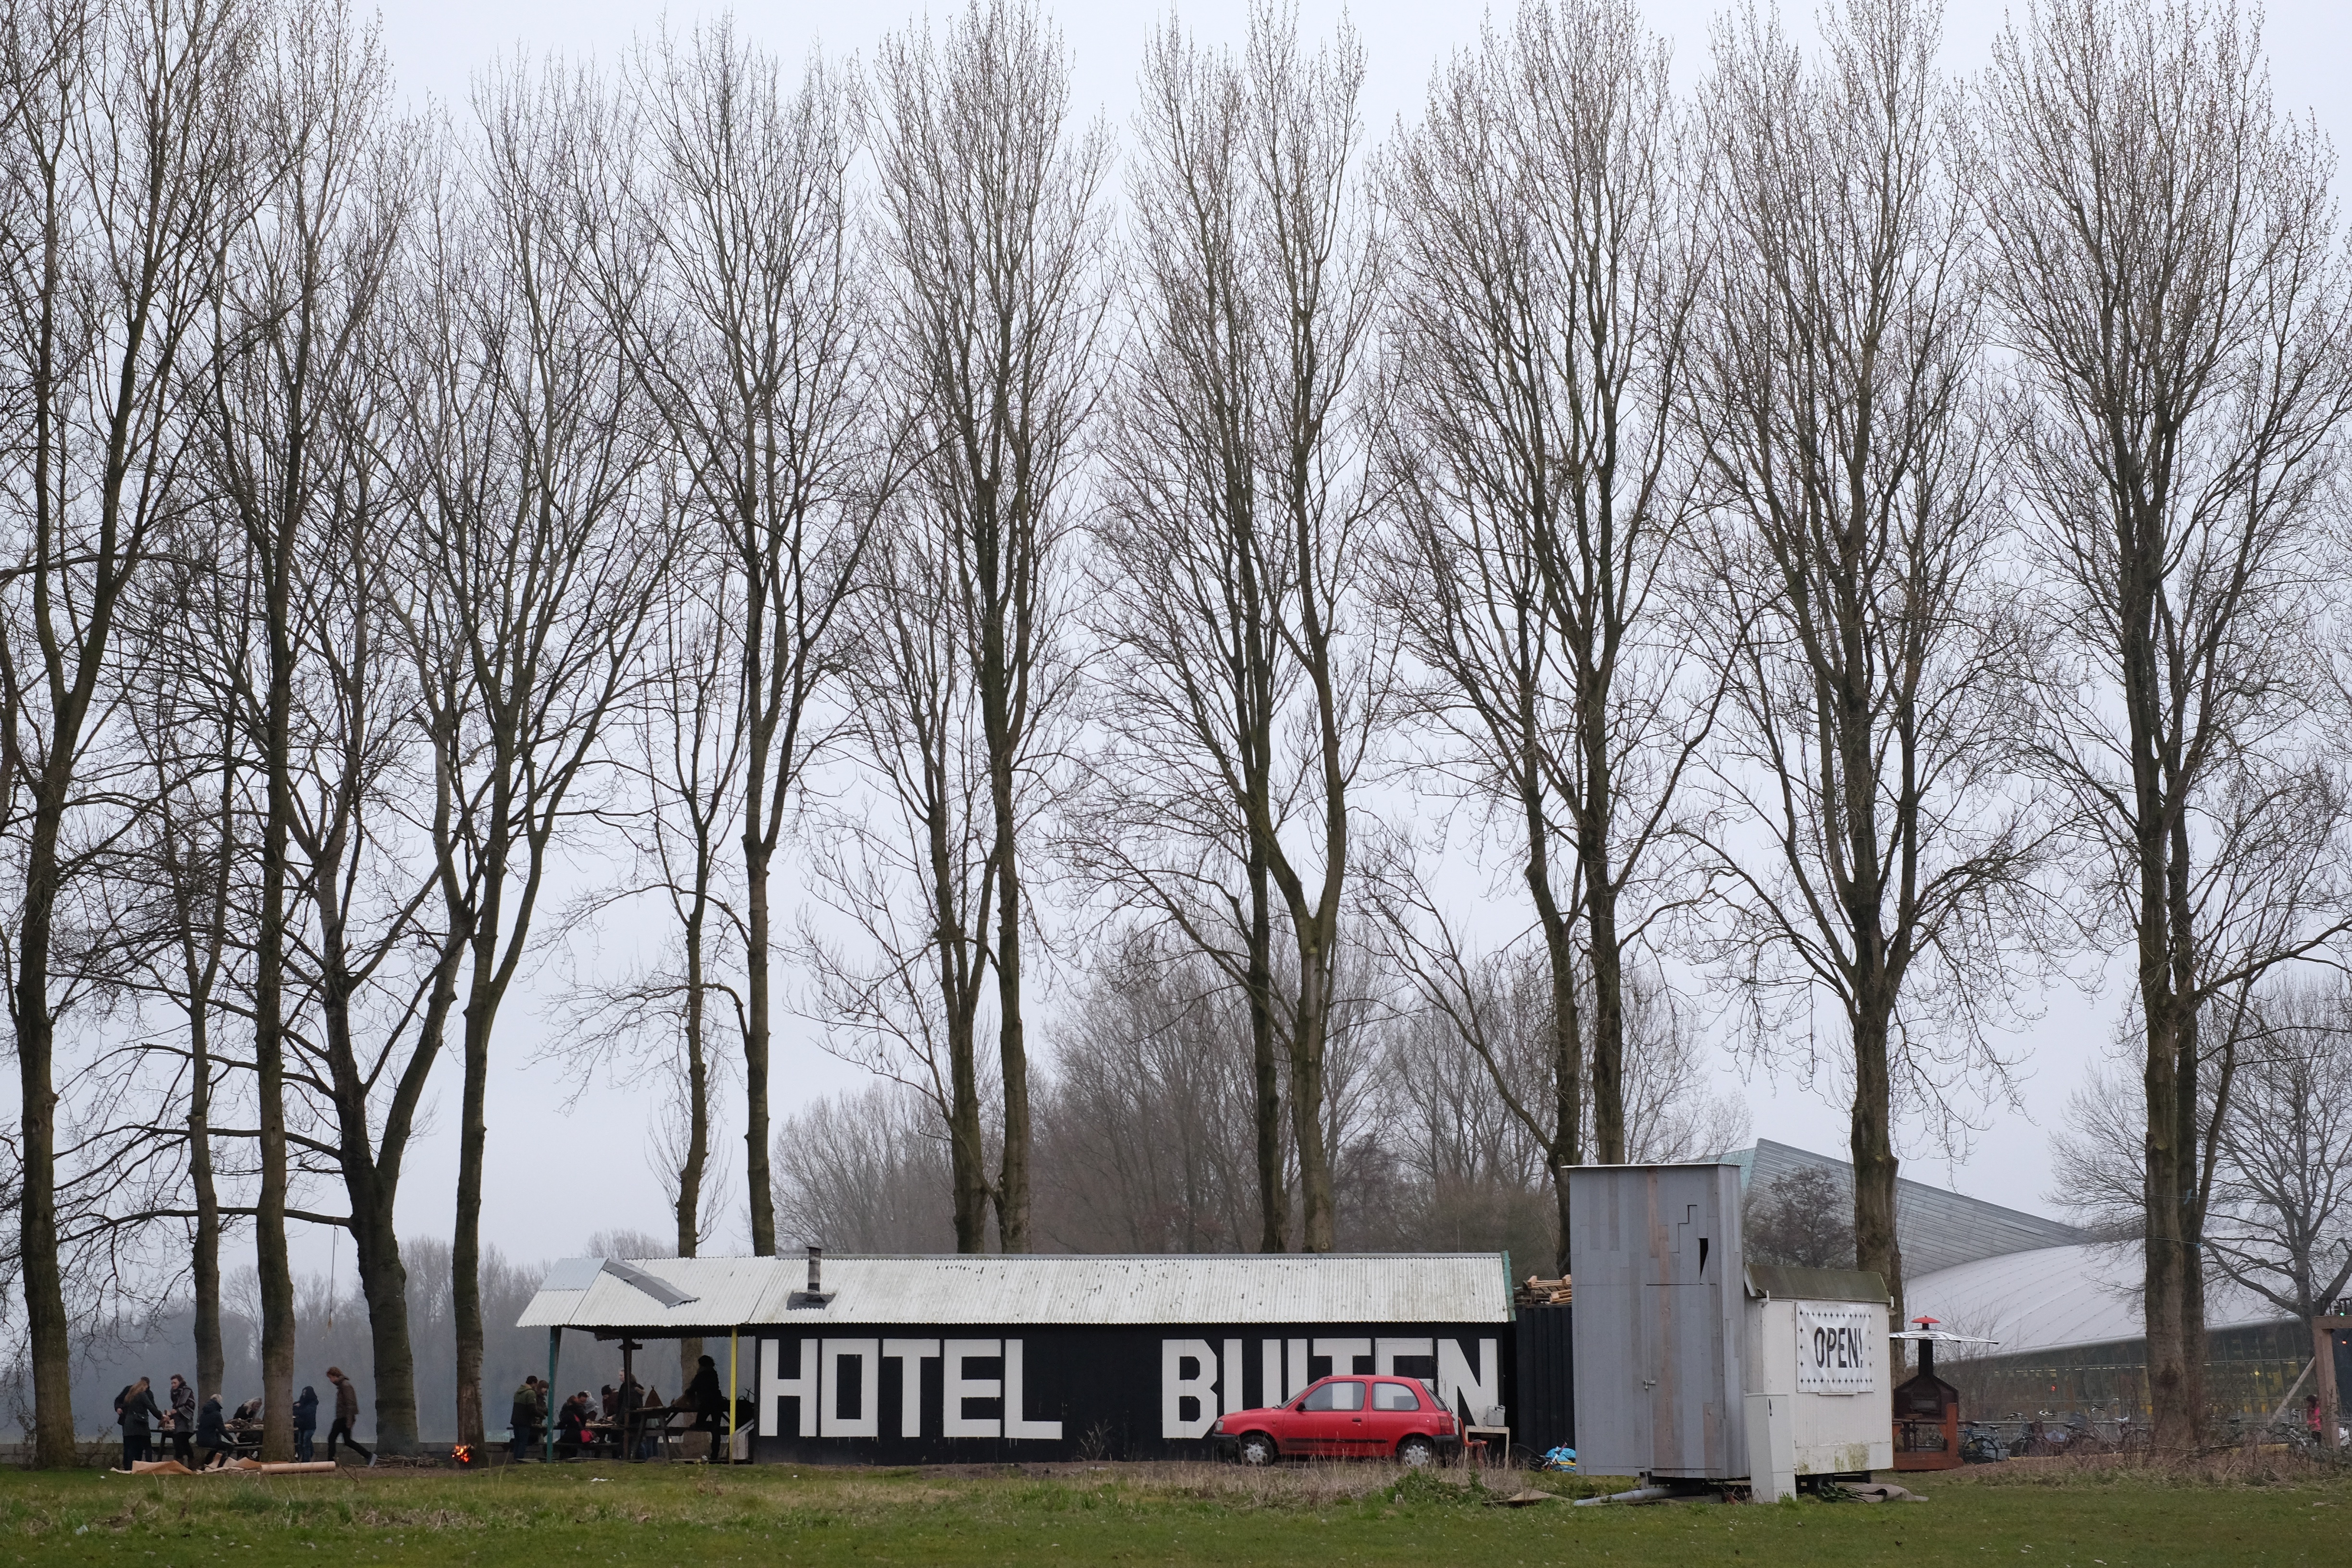
tree, farm, home, rural area